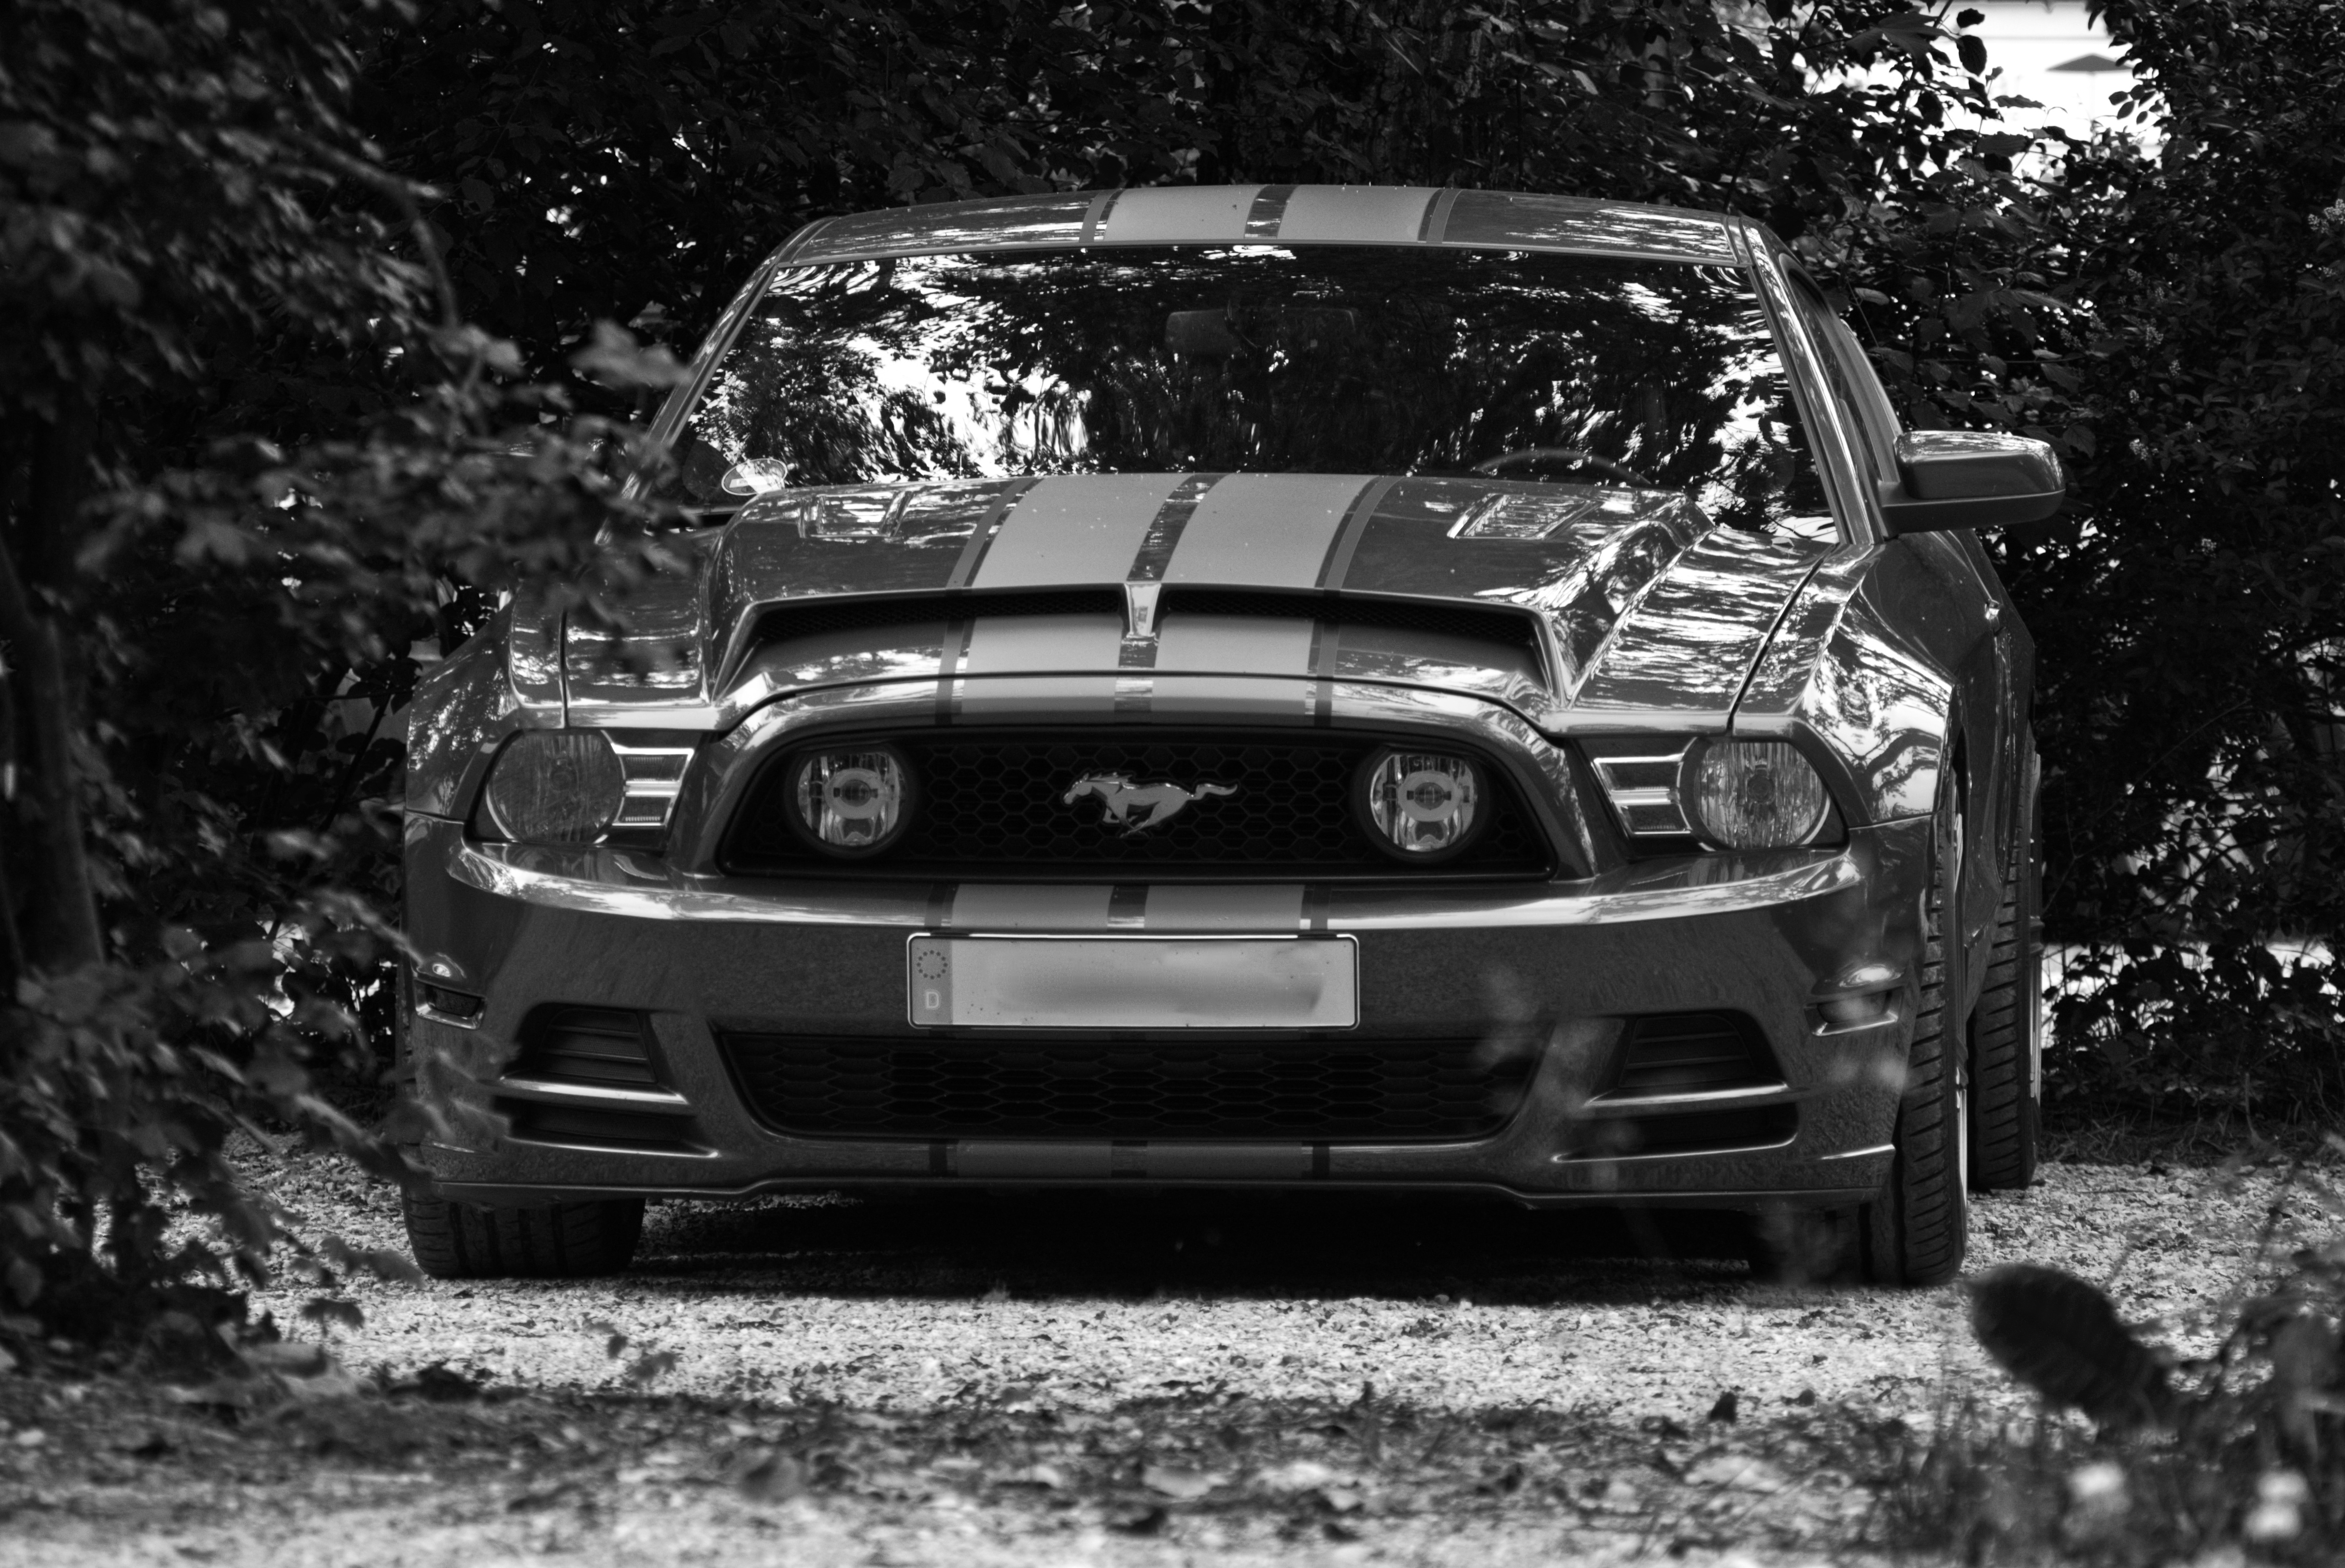
black and white, car, wheel, vehicle, auto, monochrome, black white, classic car, grille, sports car, bumper, muscle car, ford, rim, front, mustang, fast, pkw, ford mustang, land vehicle, automobile make, automotive exterior, automotive design, stock car racing, shelby mustang